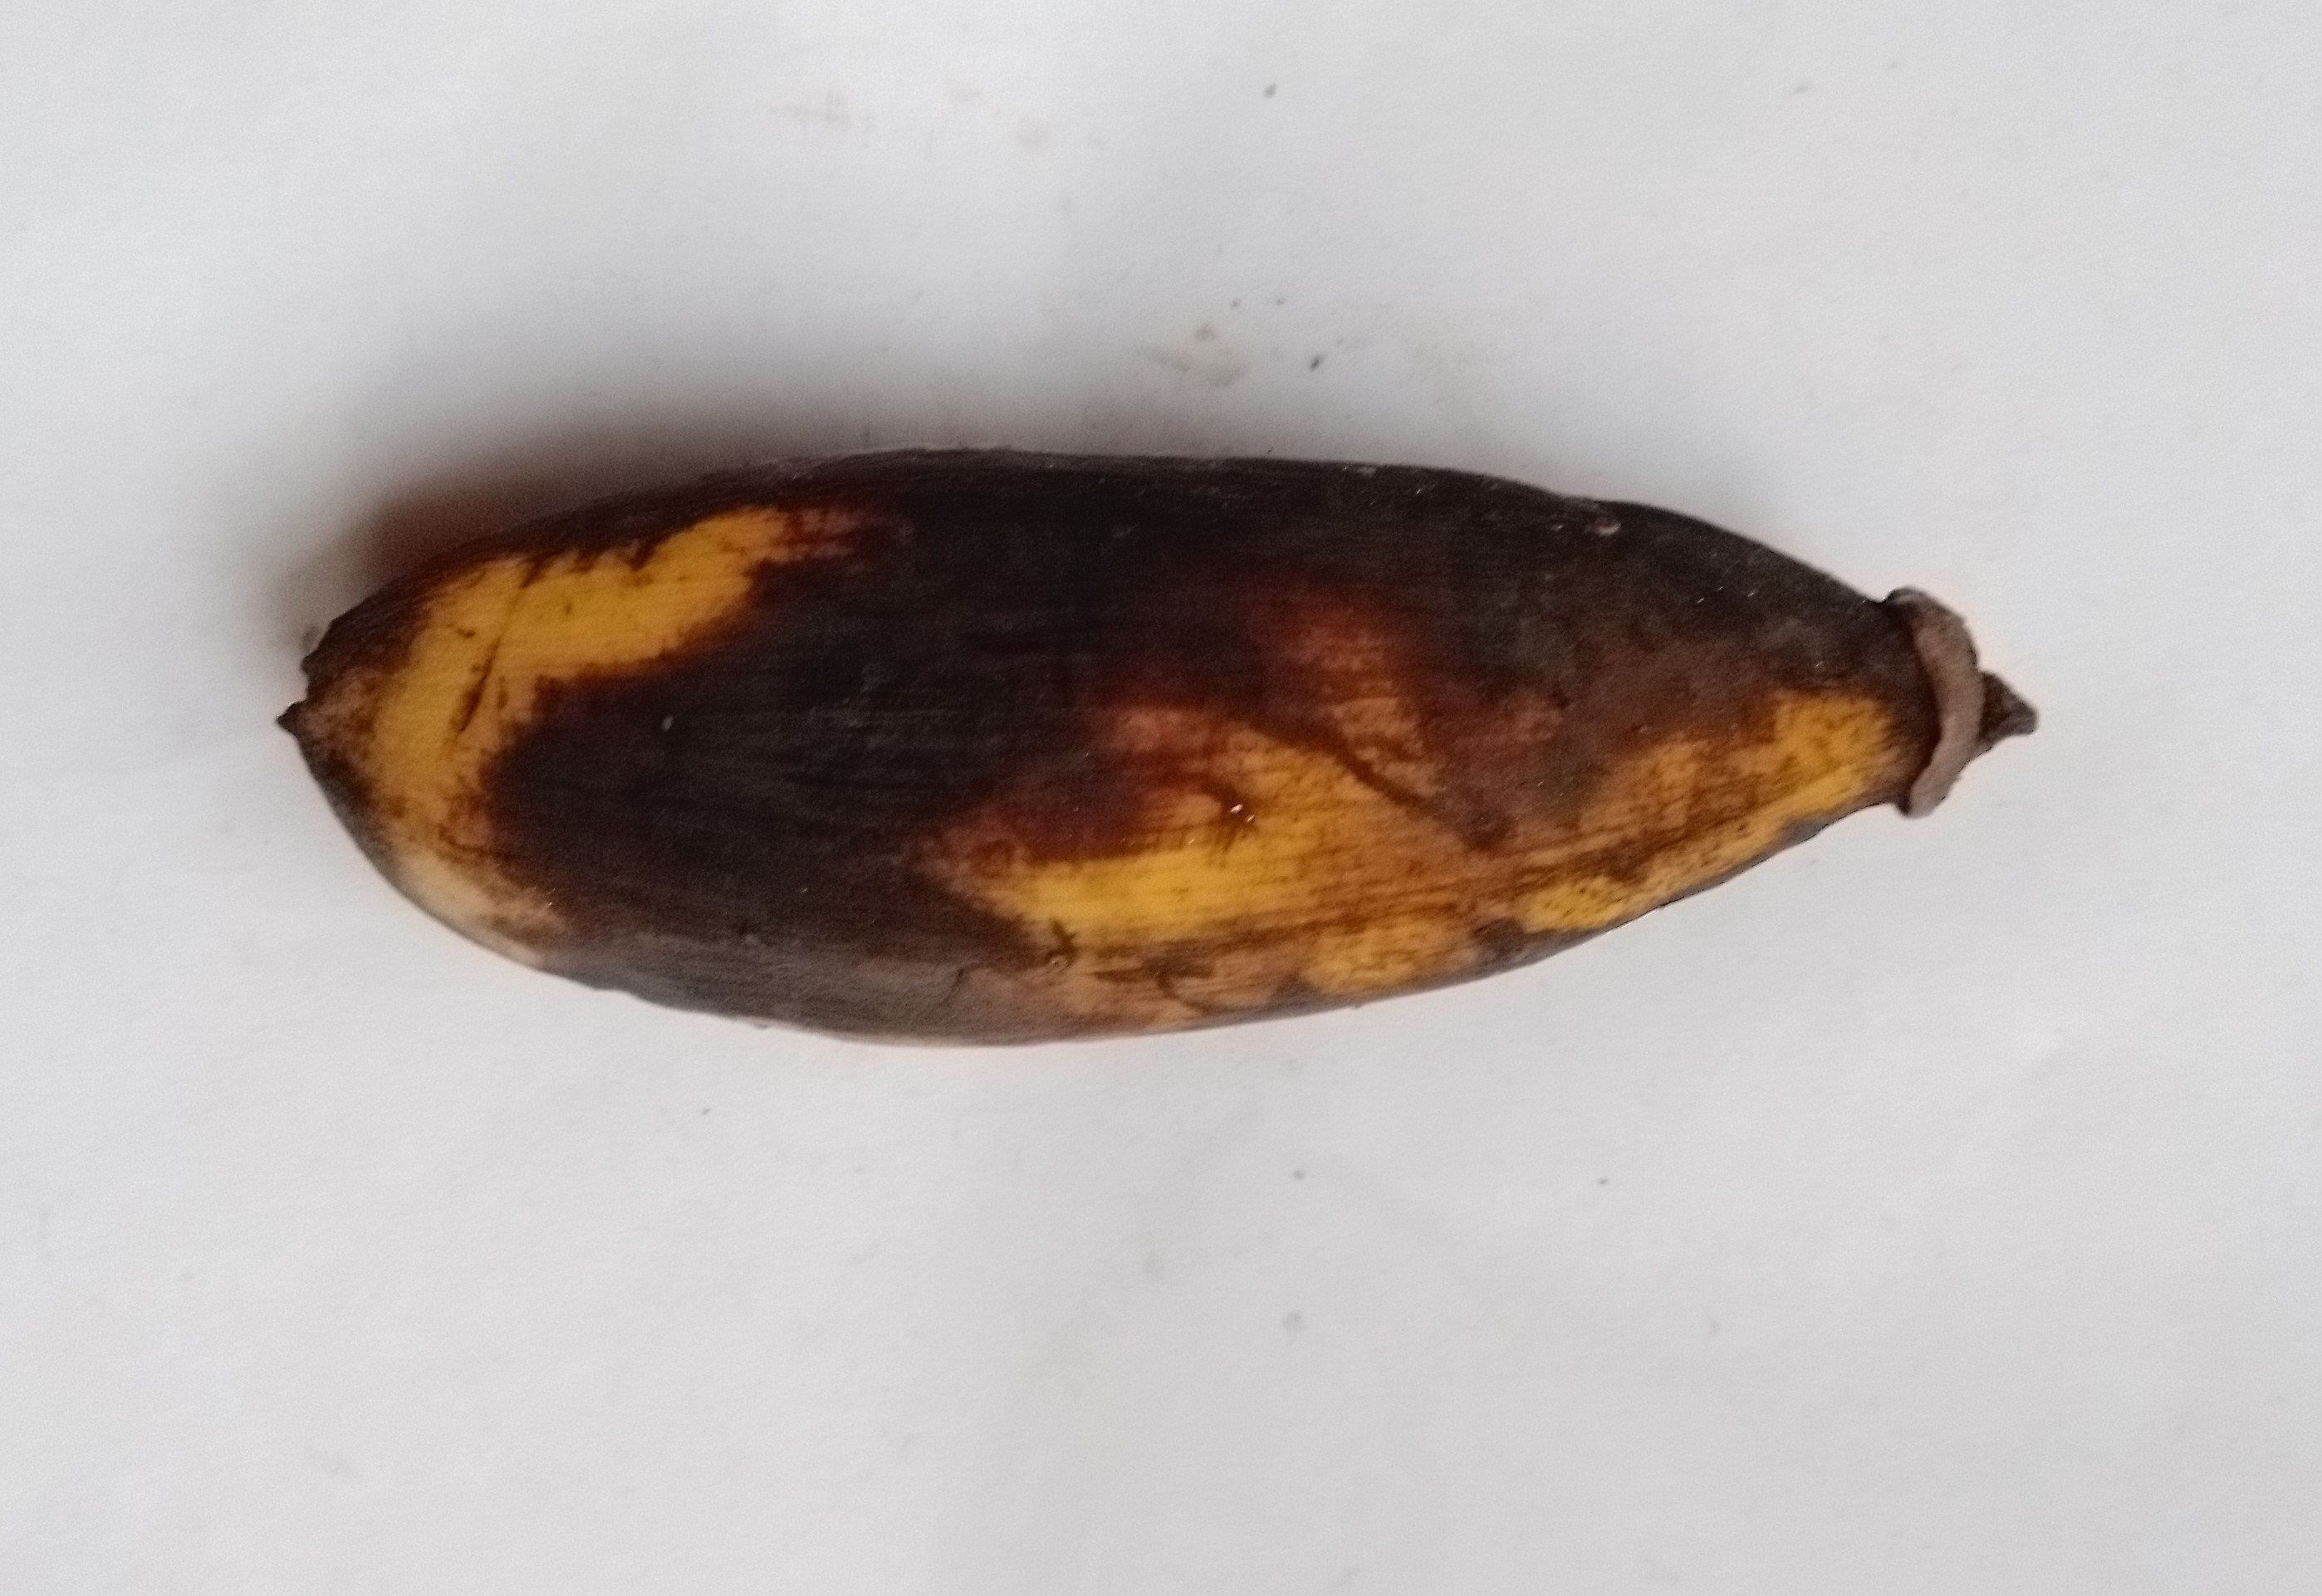
Fruit: banana
Condition: rotten